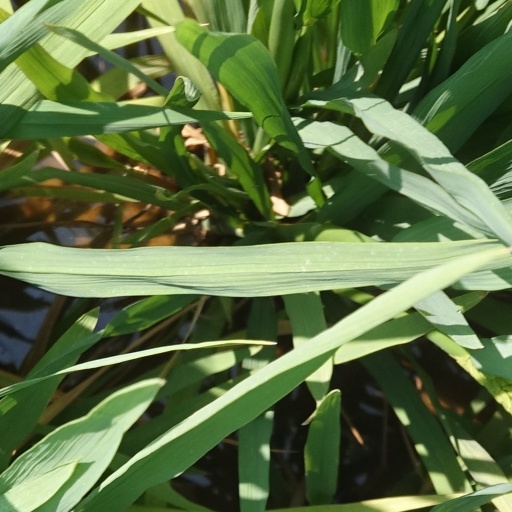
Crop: rice